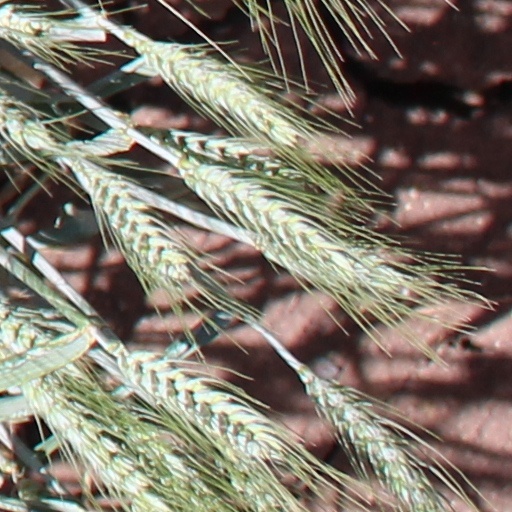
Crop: wheat